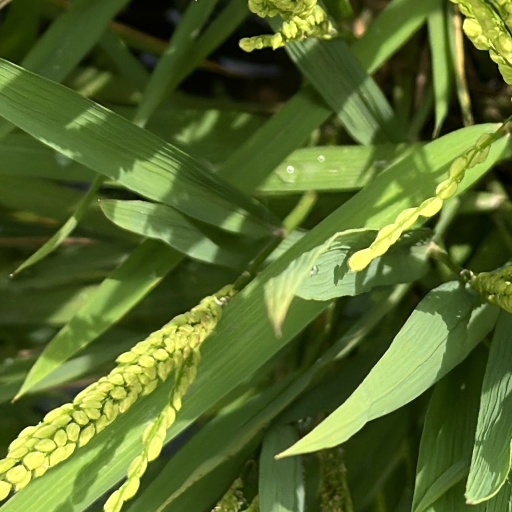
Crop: rice